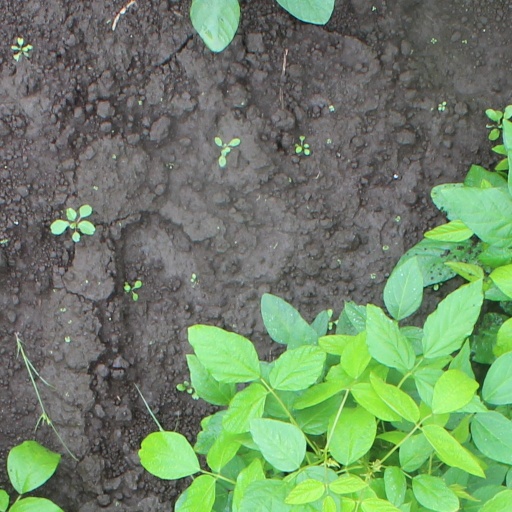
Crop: soybean